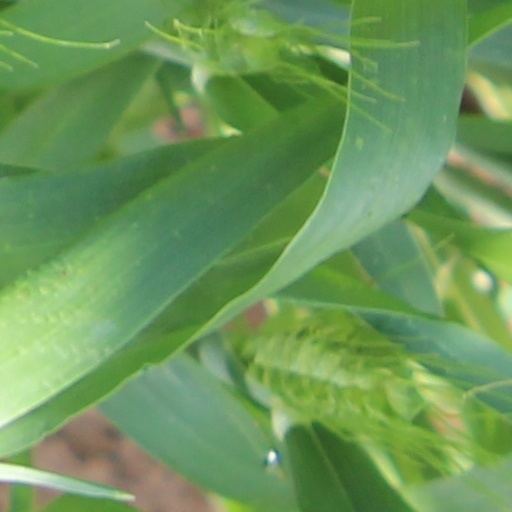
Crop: wheat